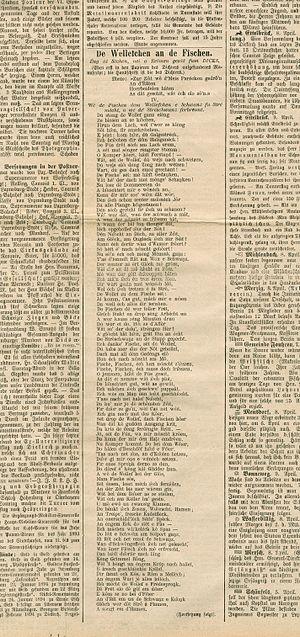
""De Wellefchen an de Fîschen